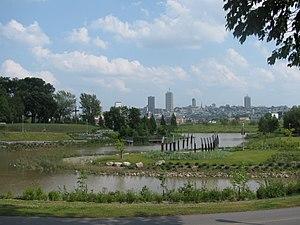
Cet article recense les lieux patrimoniaux de Québec inscrit au répertoire des lieux patrimoniaux du Canada, qu'ils soient de niveau provincial, fédéral ou municipal.
Stadaconé est un village iroquoien qui était situé sur l'emplacement de l'actuelle ville de Québec dans le quartier Limoilou. Il a joué un rôle historique dans l'exploration de la future ville. Le nom du Canada, emprunté par Jacques Cartier pour désigner les régions autour de Stadaconé ainsi que le fleuve, vient de la langue parlée par ses habitants, dans laquelle le mot signifiait « bourgade ». On n'a pas retrouvé les traces du village de Stadaconé, mais on croit qu'il était situé à proximité de la rivière Saint-Charles.
Le lieu historique national Cartier-Brébeuf est un des lieux historiques nationaux du Canada désigné ainsi en 1958 par la Commission des lieux et monuments historiques du Canada à la suite d'une demande du Premier ministre John Diefenbaker. Il est administré par Parcs Canada et il est situé au confluent des rivières Saint-Charles et Lairet, à Québec dans l’arrondissement La-Cité–Limoilou. Le lieu se compose d’un centre d’interprétation et d’un parc urbain de 6,8 hectares de dénivellation inégale et partagé en deux secteurs « Est » et « Ouest » divisés par la rivière Lairet. On y retrouve également divers monuments et éléments commémoratifs.